Thunderbolt

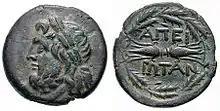
Zeus' head and thunderbolt on a coin from Epirus, 234 BC.

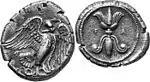
The thunderbolt pattern with an eagle on a coin from Olympia, Greece, 432-c.421 BC.

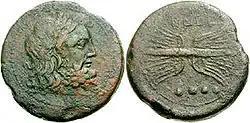
Zeus' head and thunderbolt on a coin from Capua, Campania, 216-211 BC.

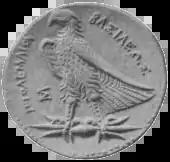
Ptolemaic coin showing the Eagle of Zeus, holding a thunderbolt

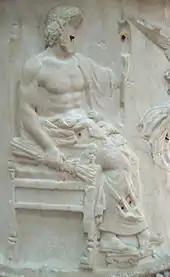
Bas-relief of Jupiter, nude from the waist up and seated on a throne

Depictions of lightning have appeared throughout history, and religions and mythologies. Often it is the weapon of a sky god and weather god. As such, it is an unsurpassed method of dramatic instantaneous retributive destruction: thunderbolts as divine weapons can be found in many mythologies.